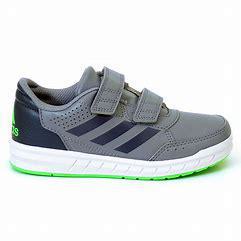
Brand: Adidas
Model: Altasport